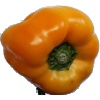
Label: Pepper Yellow 1